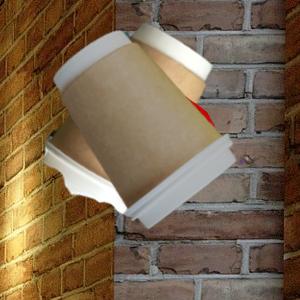
Label: cups